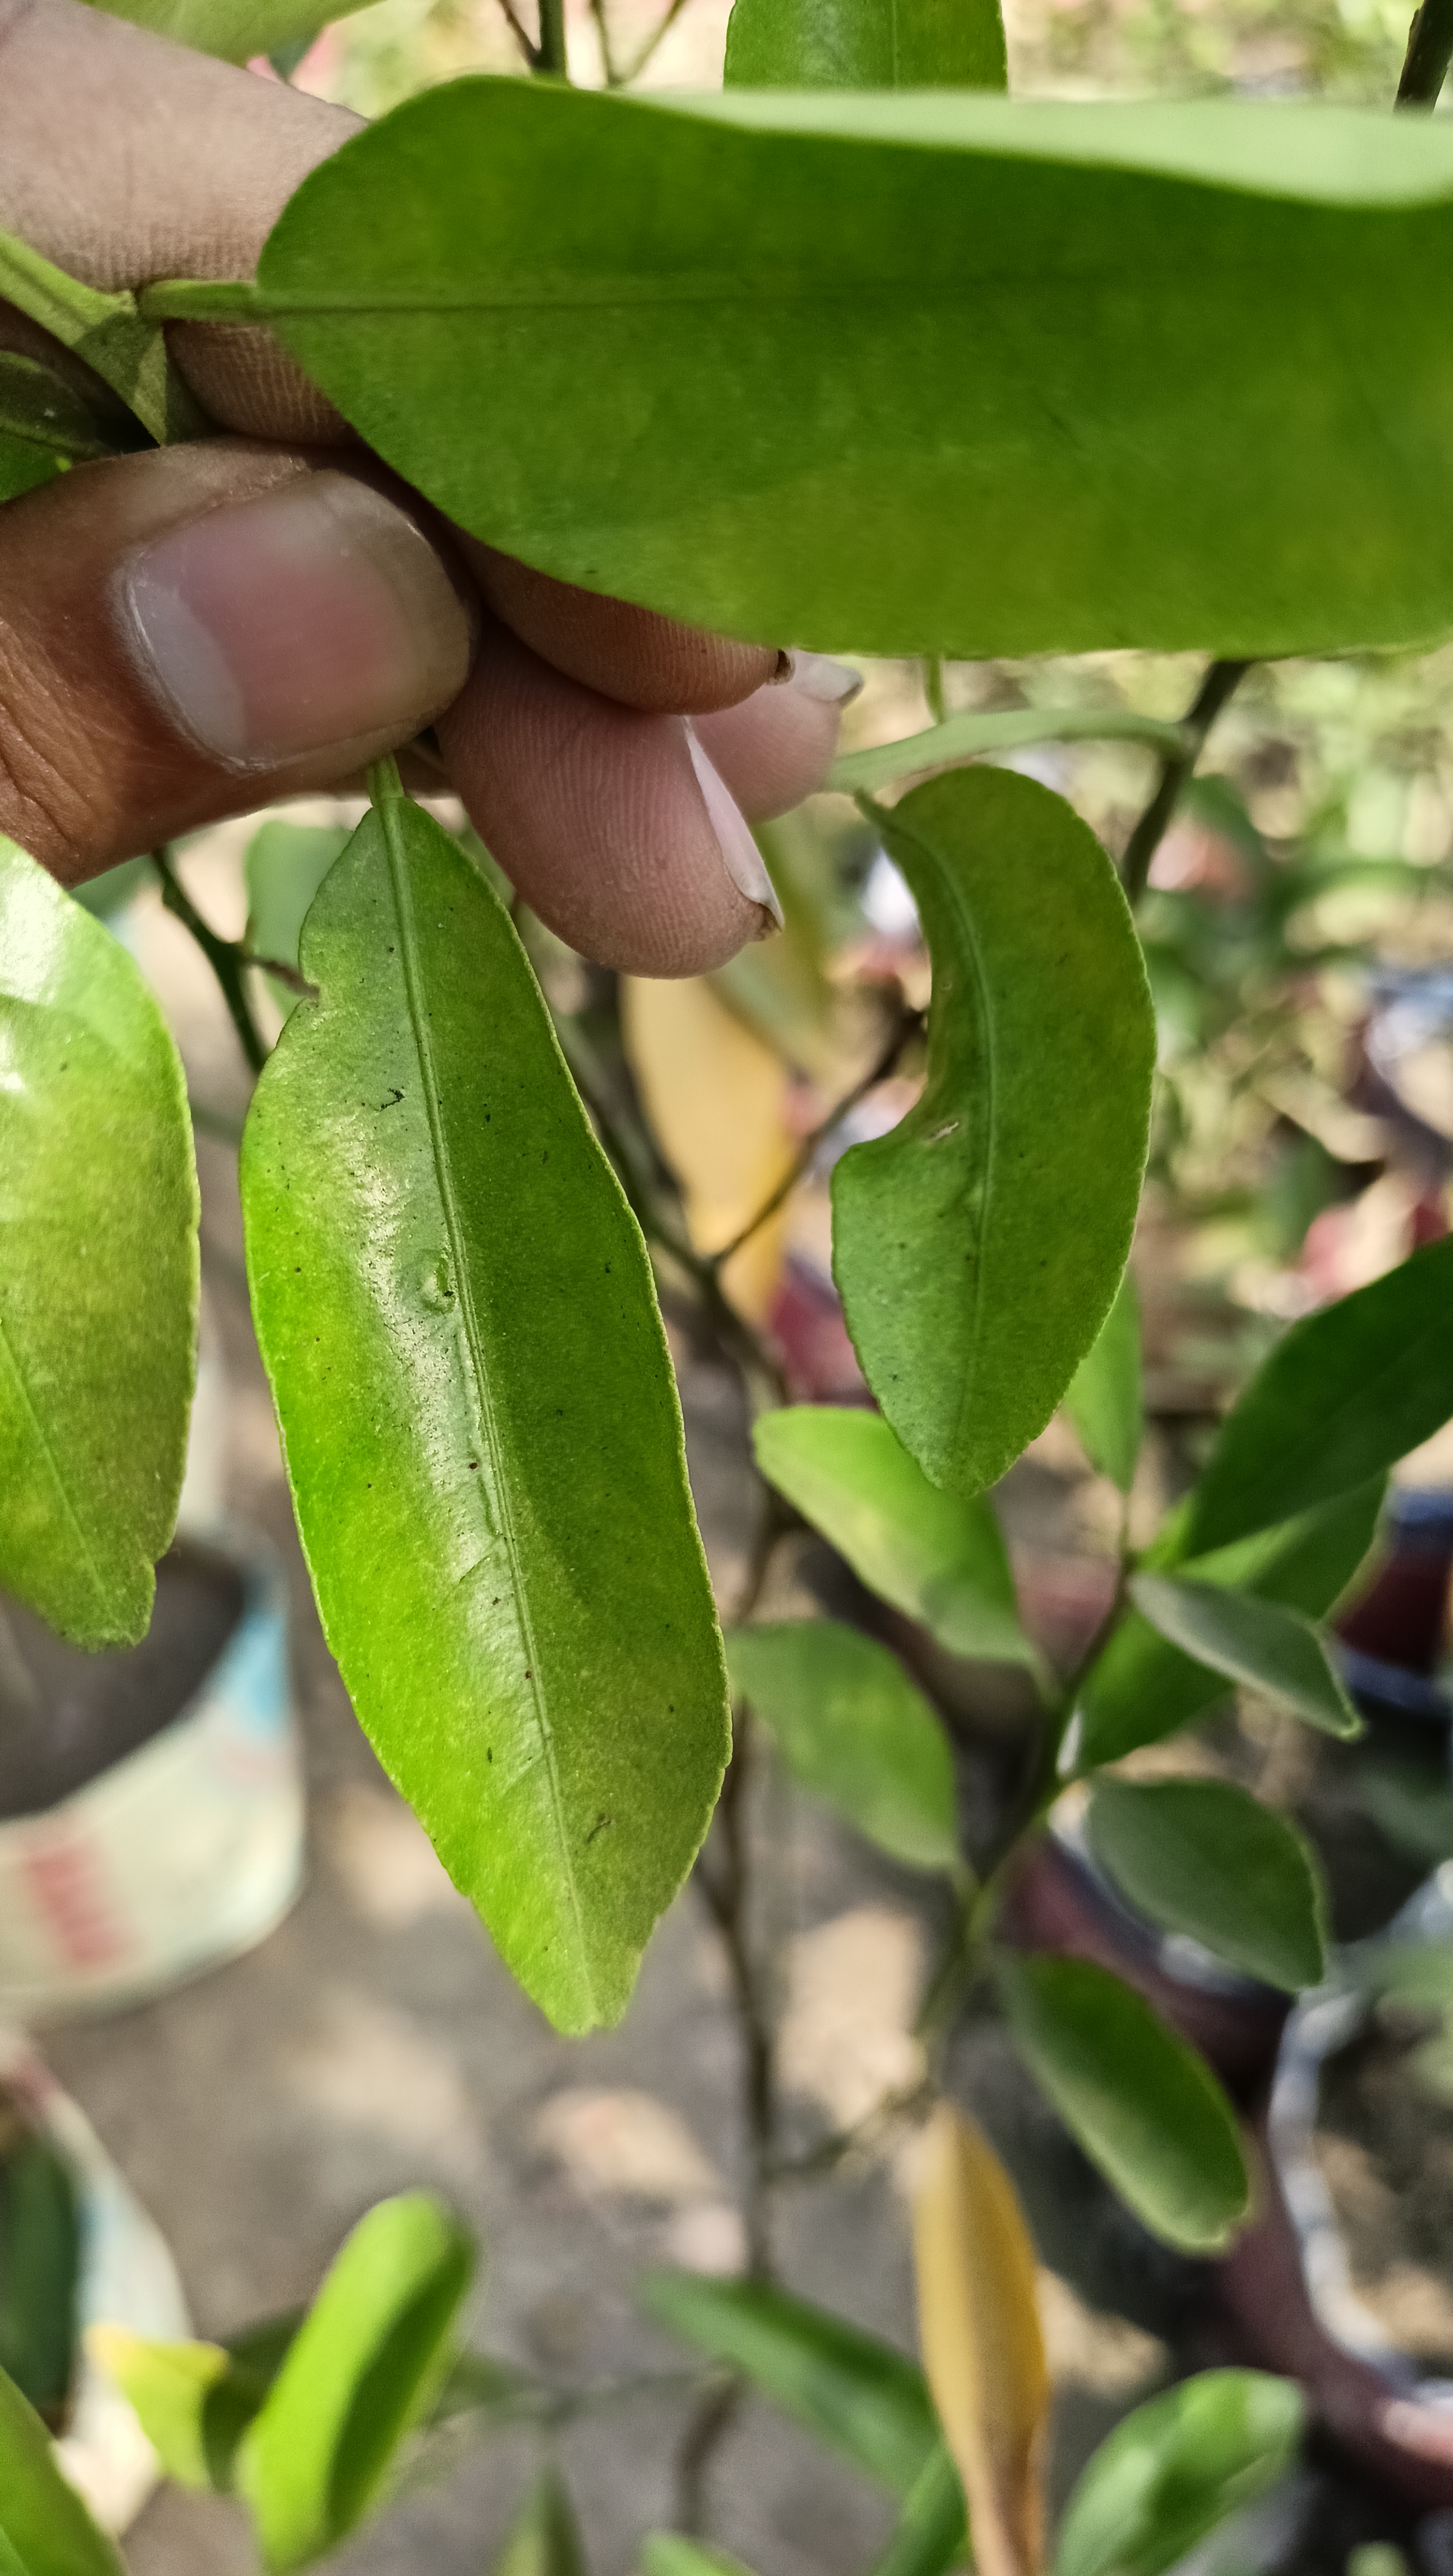
Mandarin leaf variety: Mandaring